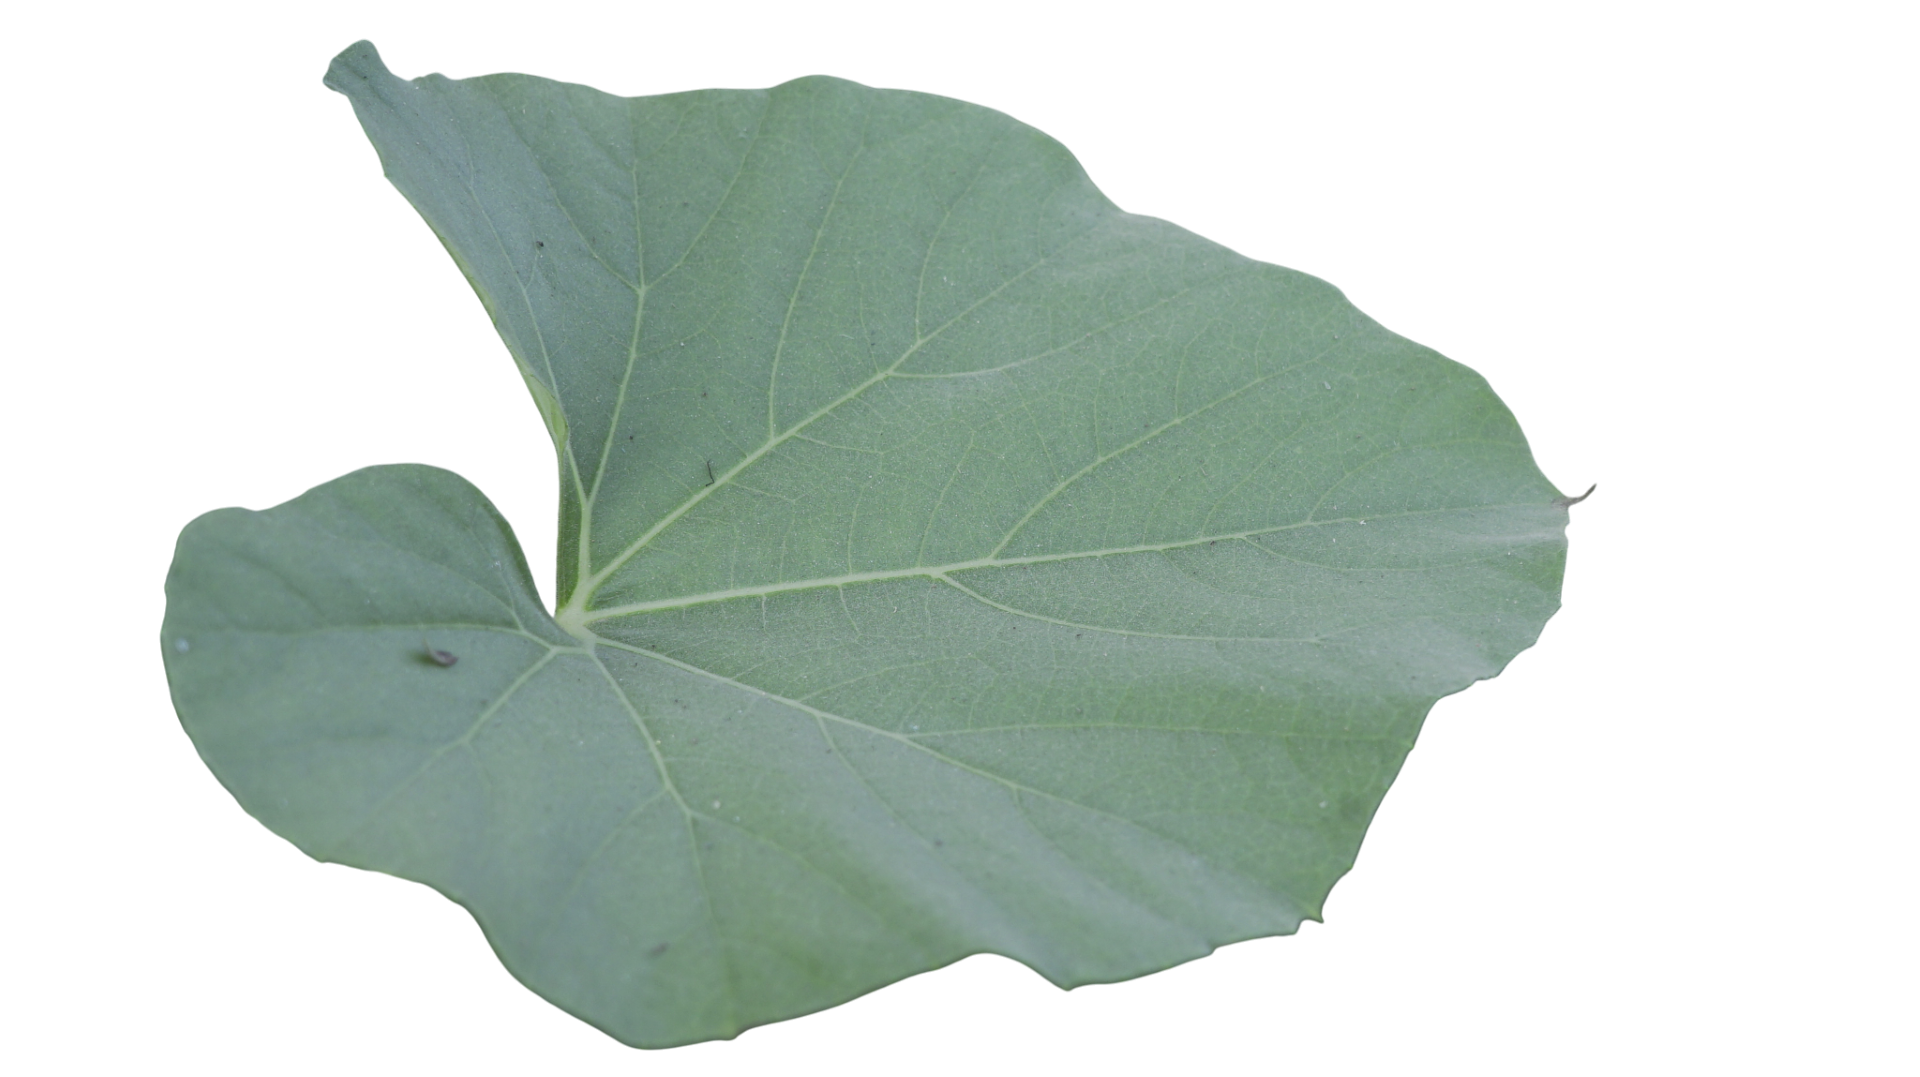
Crop: Bottle Gourd
Label: Healthy